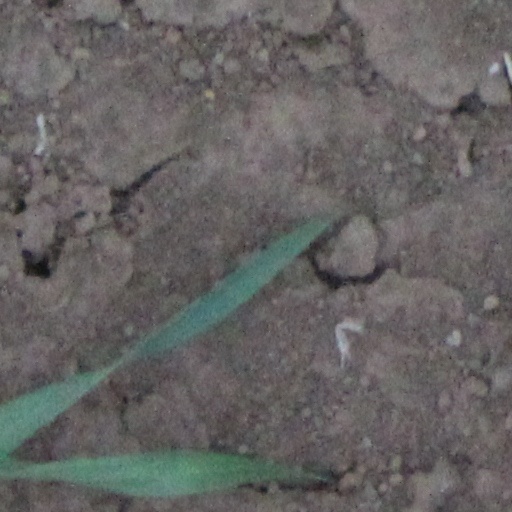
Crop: wheat